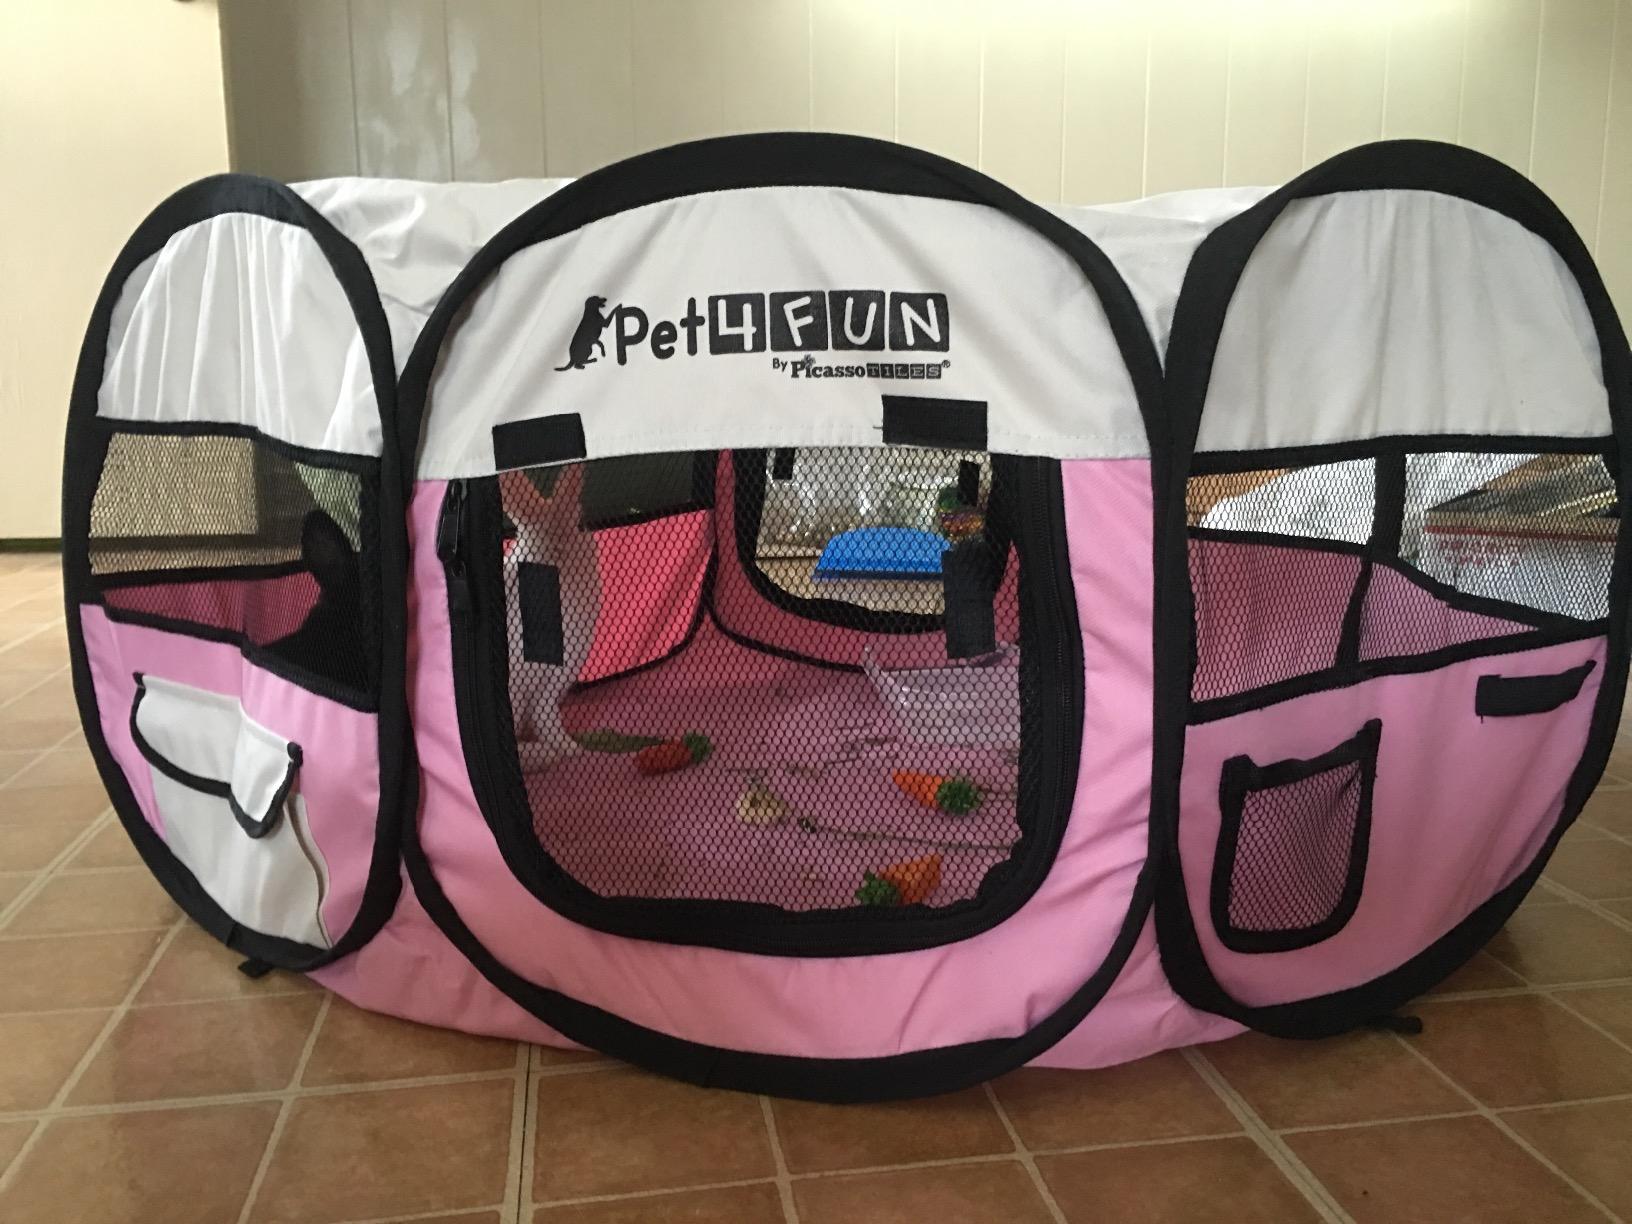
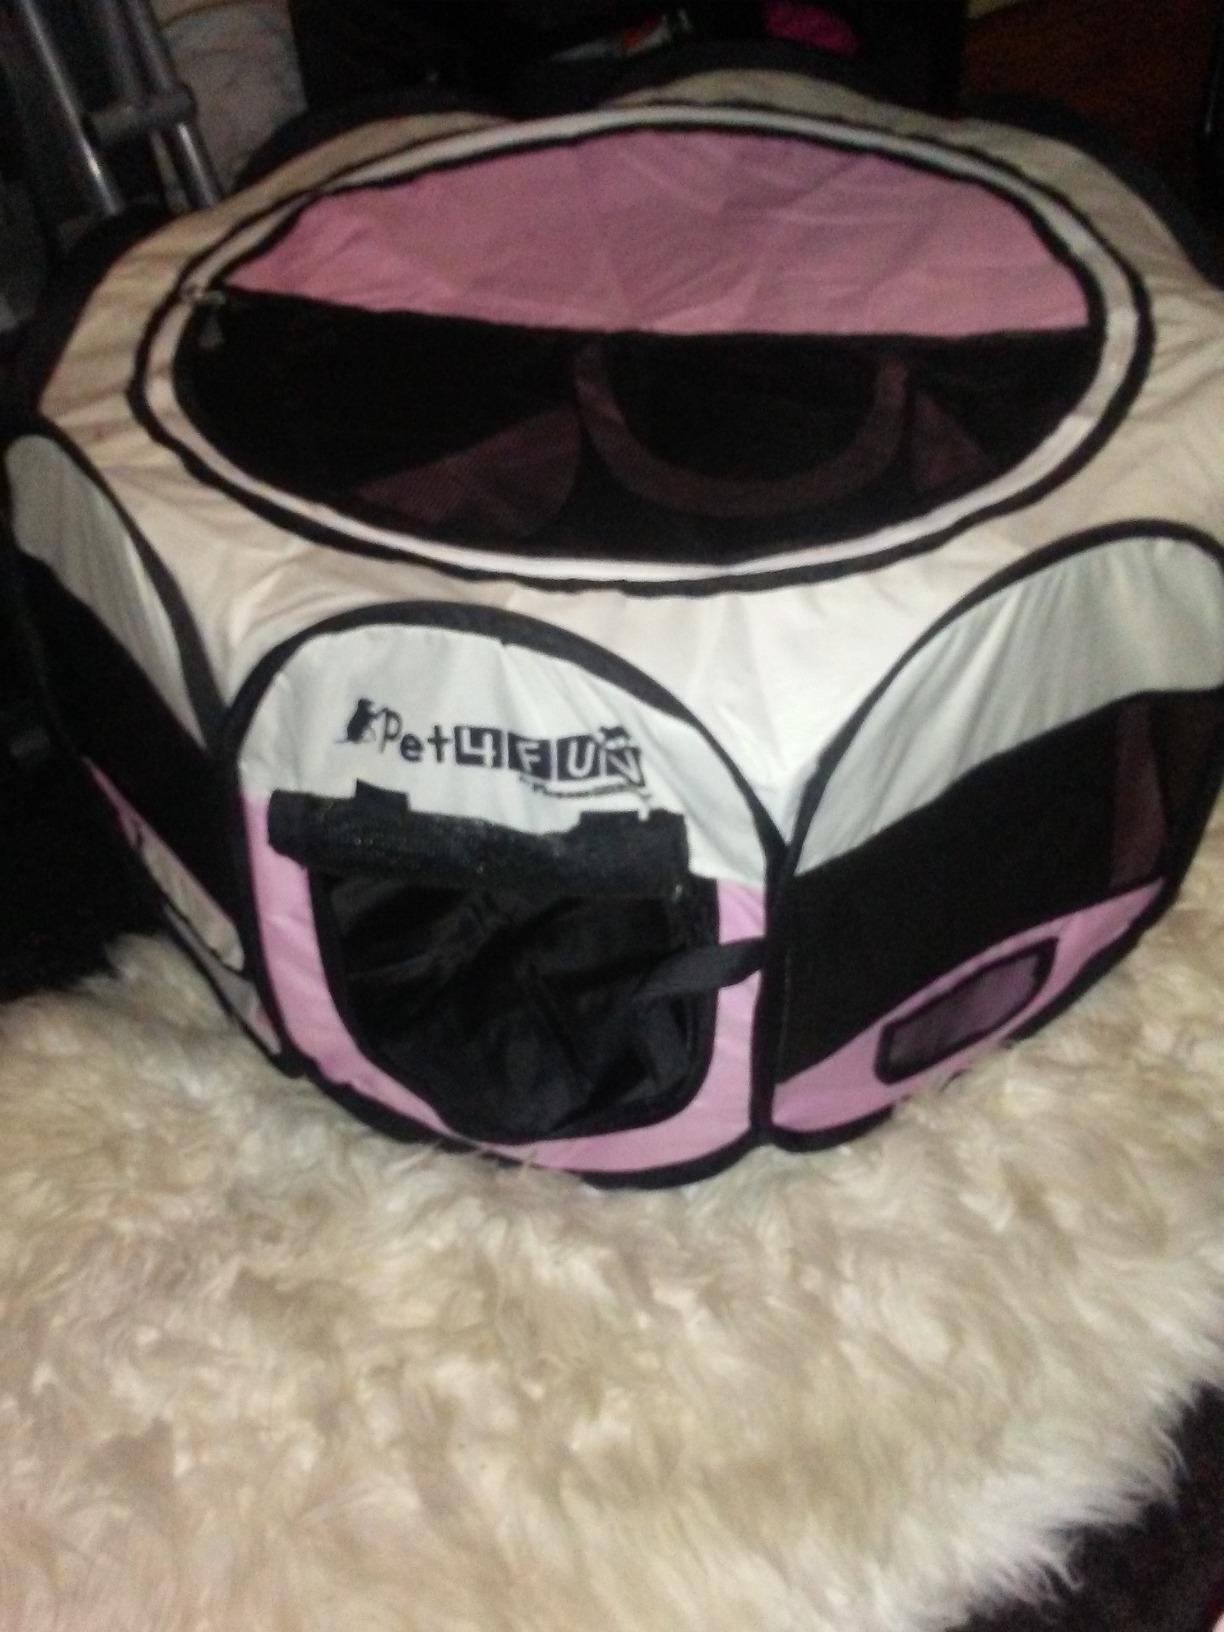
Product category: items_kennel
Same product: yes